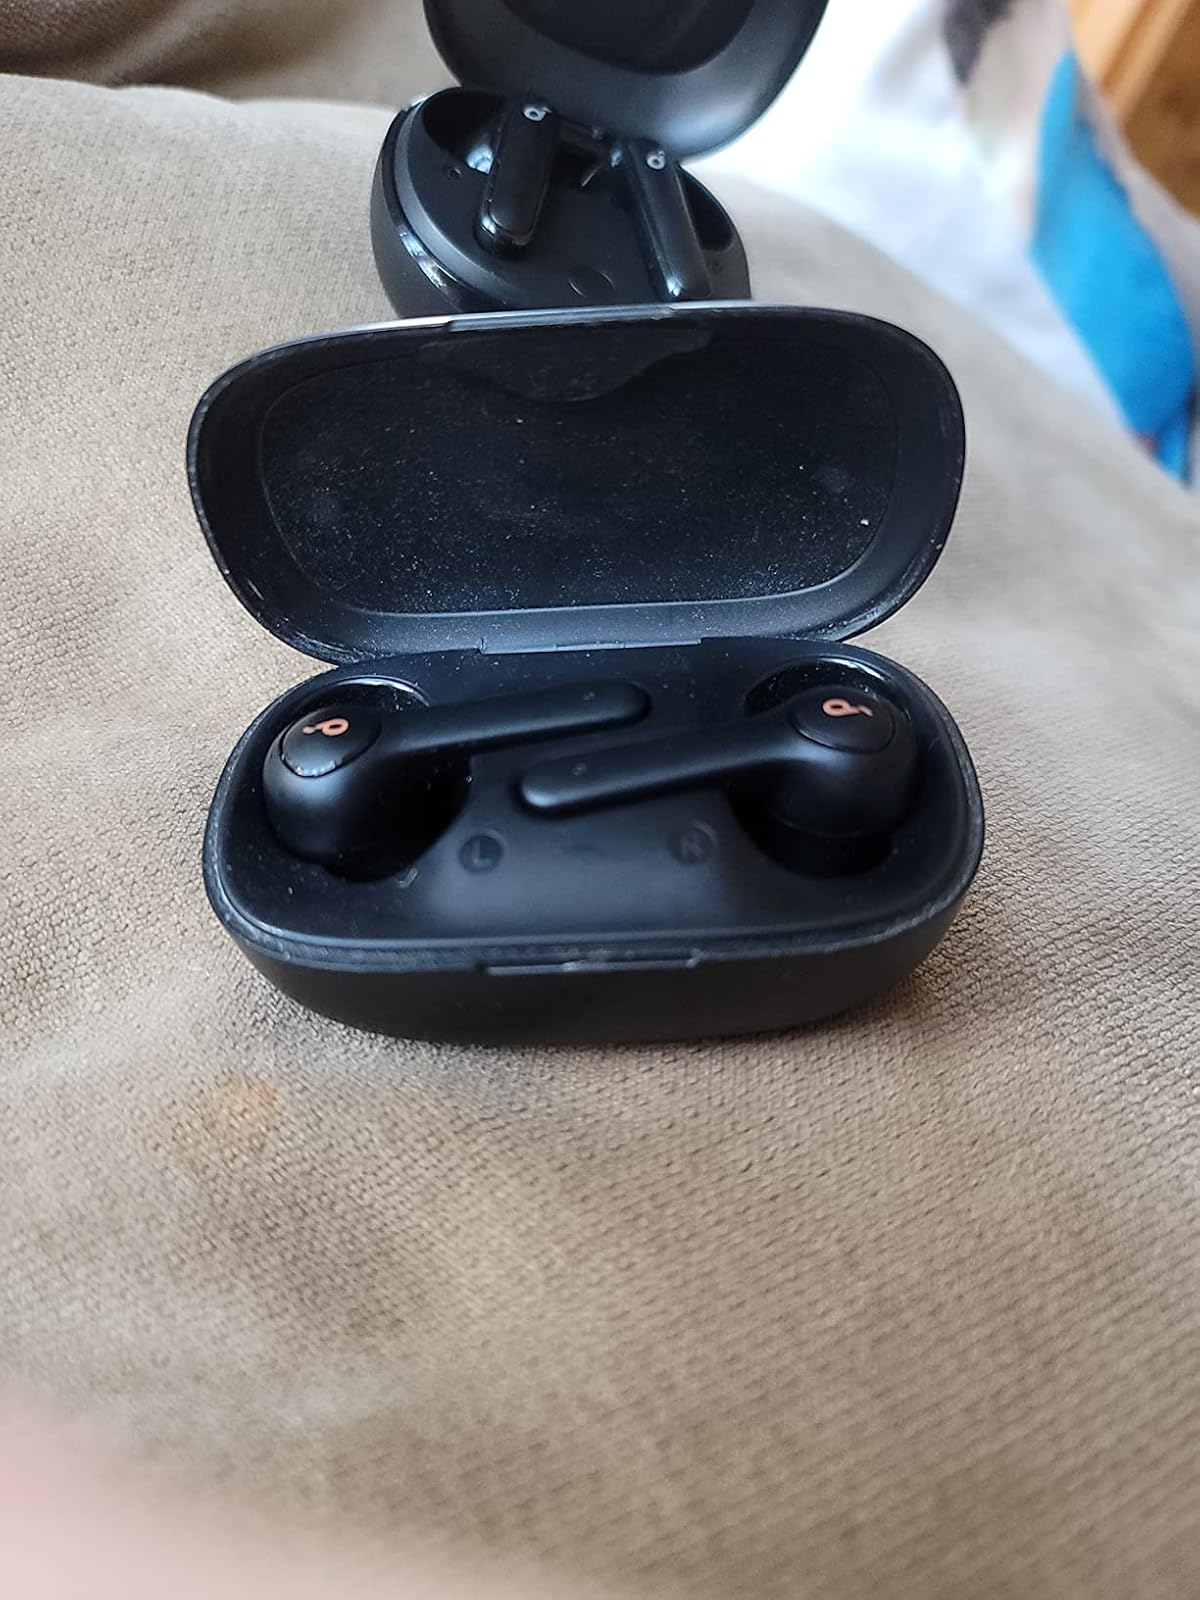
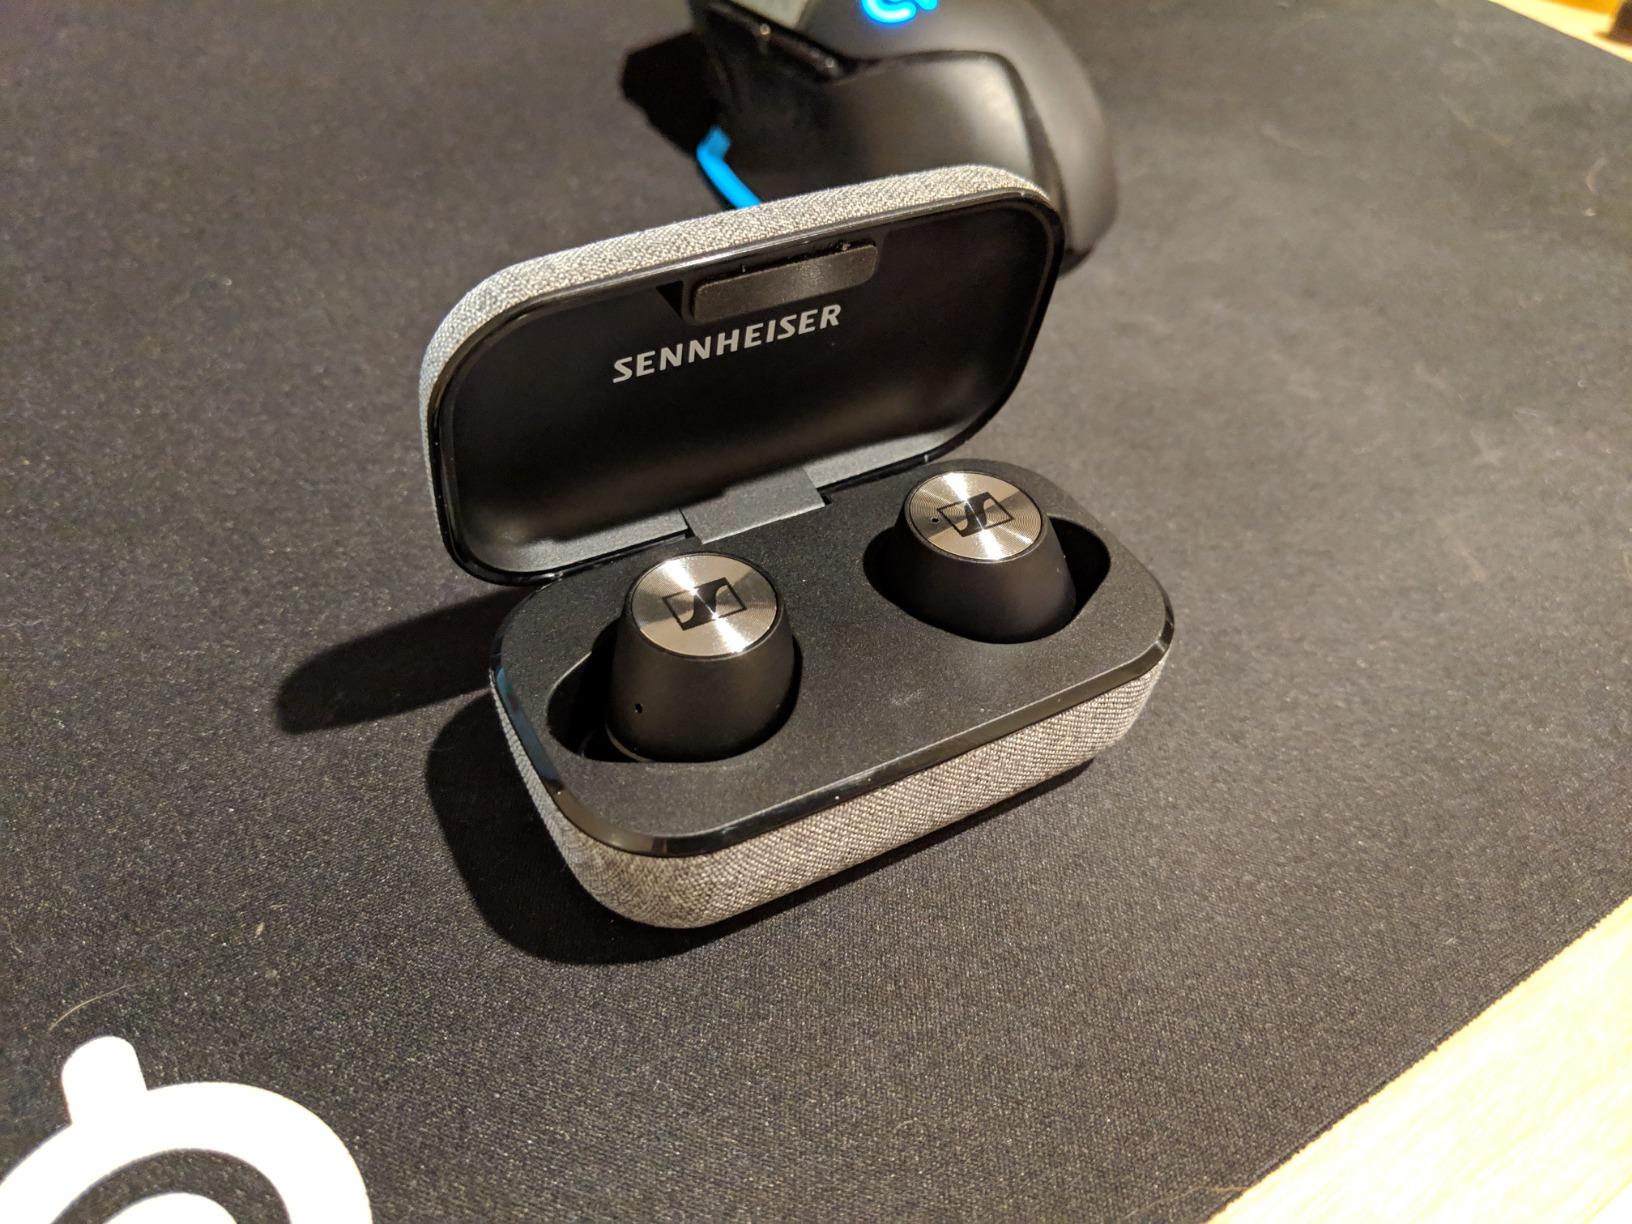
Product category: earbuds
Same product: no